Upminster

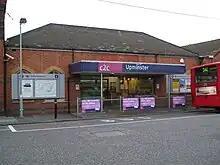
Upminster railway station southern entrance. There is another to the west.

The town is served by Upminster railway station on the London, Tilbury & Southend line and the London Underground, in London fare zone 6. The western part of the town is also served by Upminster Bridge tube station. Upminster and Upminster Bridge are on the District line of the London Underground, with services to Richmond, Ealing Broadway and Wimbledon via central London. The station at Upminster is served by c2c who operate services to Fenchurch Street and Shoeburyness. London Overground operate services to Romford via Emerson Park. There are Transport for London bus services to Hornchurch, Romford, North Ockendon, Lakeside Shopping Centre and Cranham. To the south of Upminster is Damyns Hall Aerodrome. The A127 road to the north is the main radial artery to central London, with the A124 road terminating in the town. The M25 motorway is located about to the east of the town centre.